Planescape: Torment

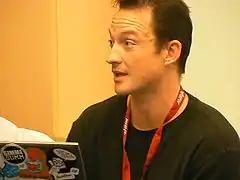
A Caucasian male sitting in front of a laptop. He has brown hair, a black shirt, and a red lanyard.

According to lead designer and writer Chris Avellone, "Planescape: Torment" was inspired by books, comics, and games, including "Archie Comics", "The Chronicles of Amber", "The Elementals," and "Shadowrun". The game's 1997 outline also makes references to "The Lord of the Rings" to describe some characters. While working on "Planescape: Torment", Avellone was simultaneously working on "Fallout 2". In an interview from 2007, he says that "Fallout 2" helped him rethink the possibilities of dialogue in "Planescape: Torment" (and in later games he was involved with, including "Neverwinter Nights 2"). Producer Guido Henkel commented on simplifying the "AD&D" rules: "I think we still take the "AD&D" rules very seriously and we follow those rules. We just take the liberty of removing some of the 'overhead'." The game's credits also cite "Final Fantasy VII" as an inspiration.